Carol Moseley Braun

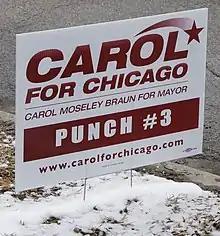
Sign for Moseley Braun's mayoral campaign

After this exploratory phase, Braun formally launched her candidacy on September 23, 2003. Moseley Braun's campaign operation was initially based between two headquarters, one in Chicago and one in Washington, D.C. They were later consolidated to a single headquarters in Chicago.